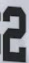
Number: 2